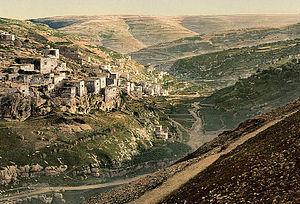
Siloam ou Siloama est un site archéologique d’Israël.